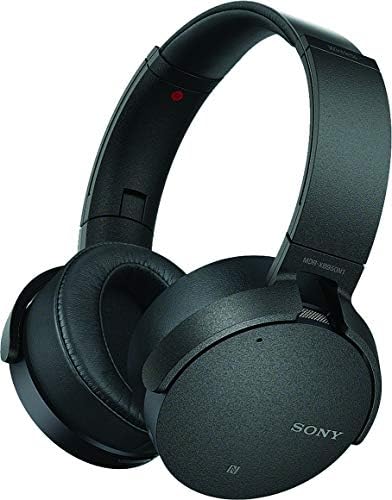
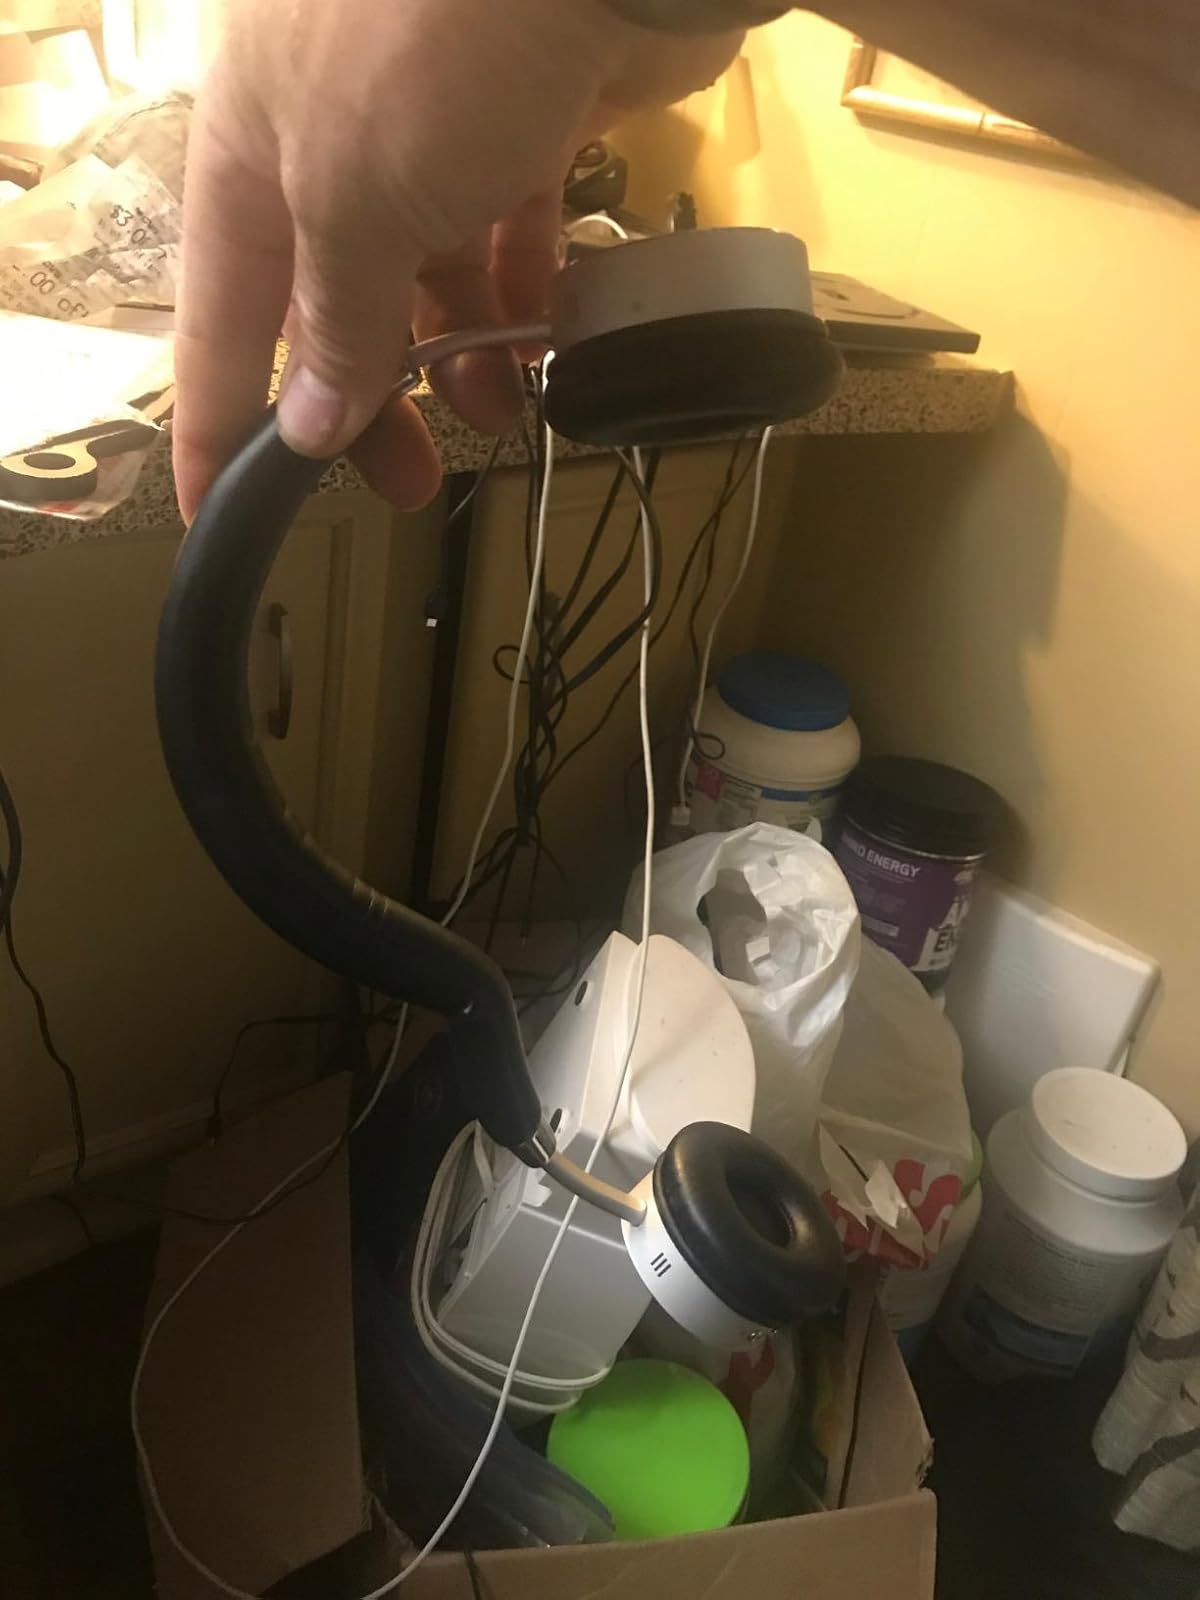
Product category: headphones
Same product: no